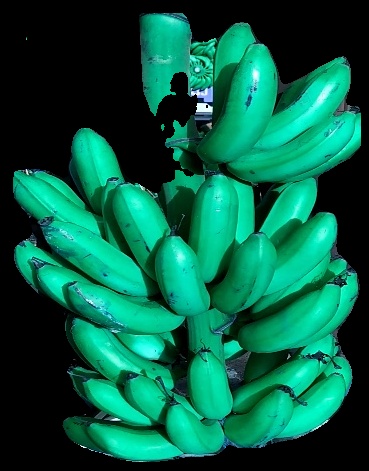
Variety: rasbale
Grade: grade1